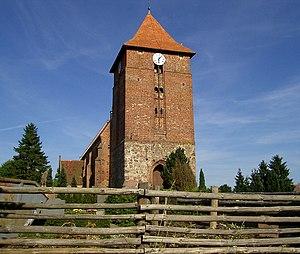
Tarnow est une municipalité allemande du land de Mecklembourg-Poméranie-Occidentale et l'arrondissement de Rostock. En 2013, elle comptait 1 102 hab.